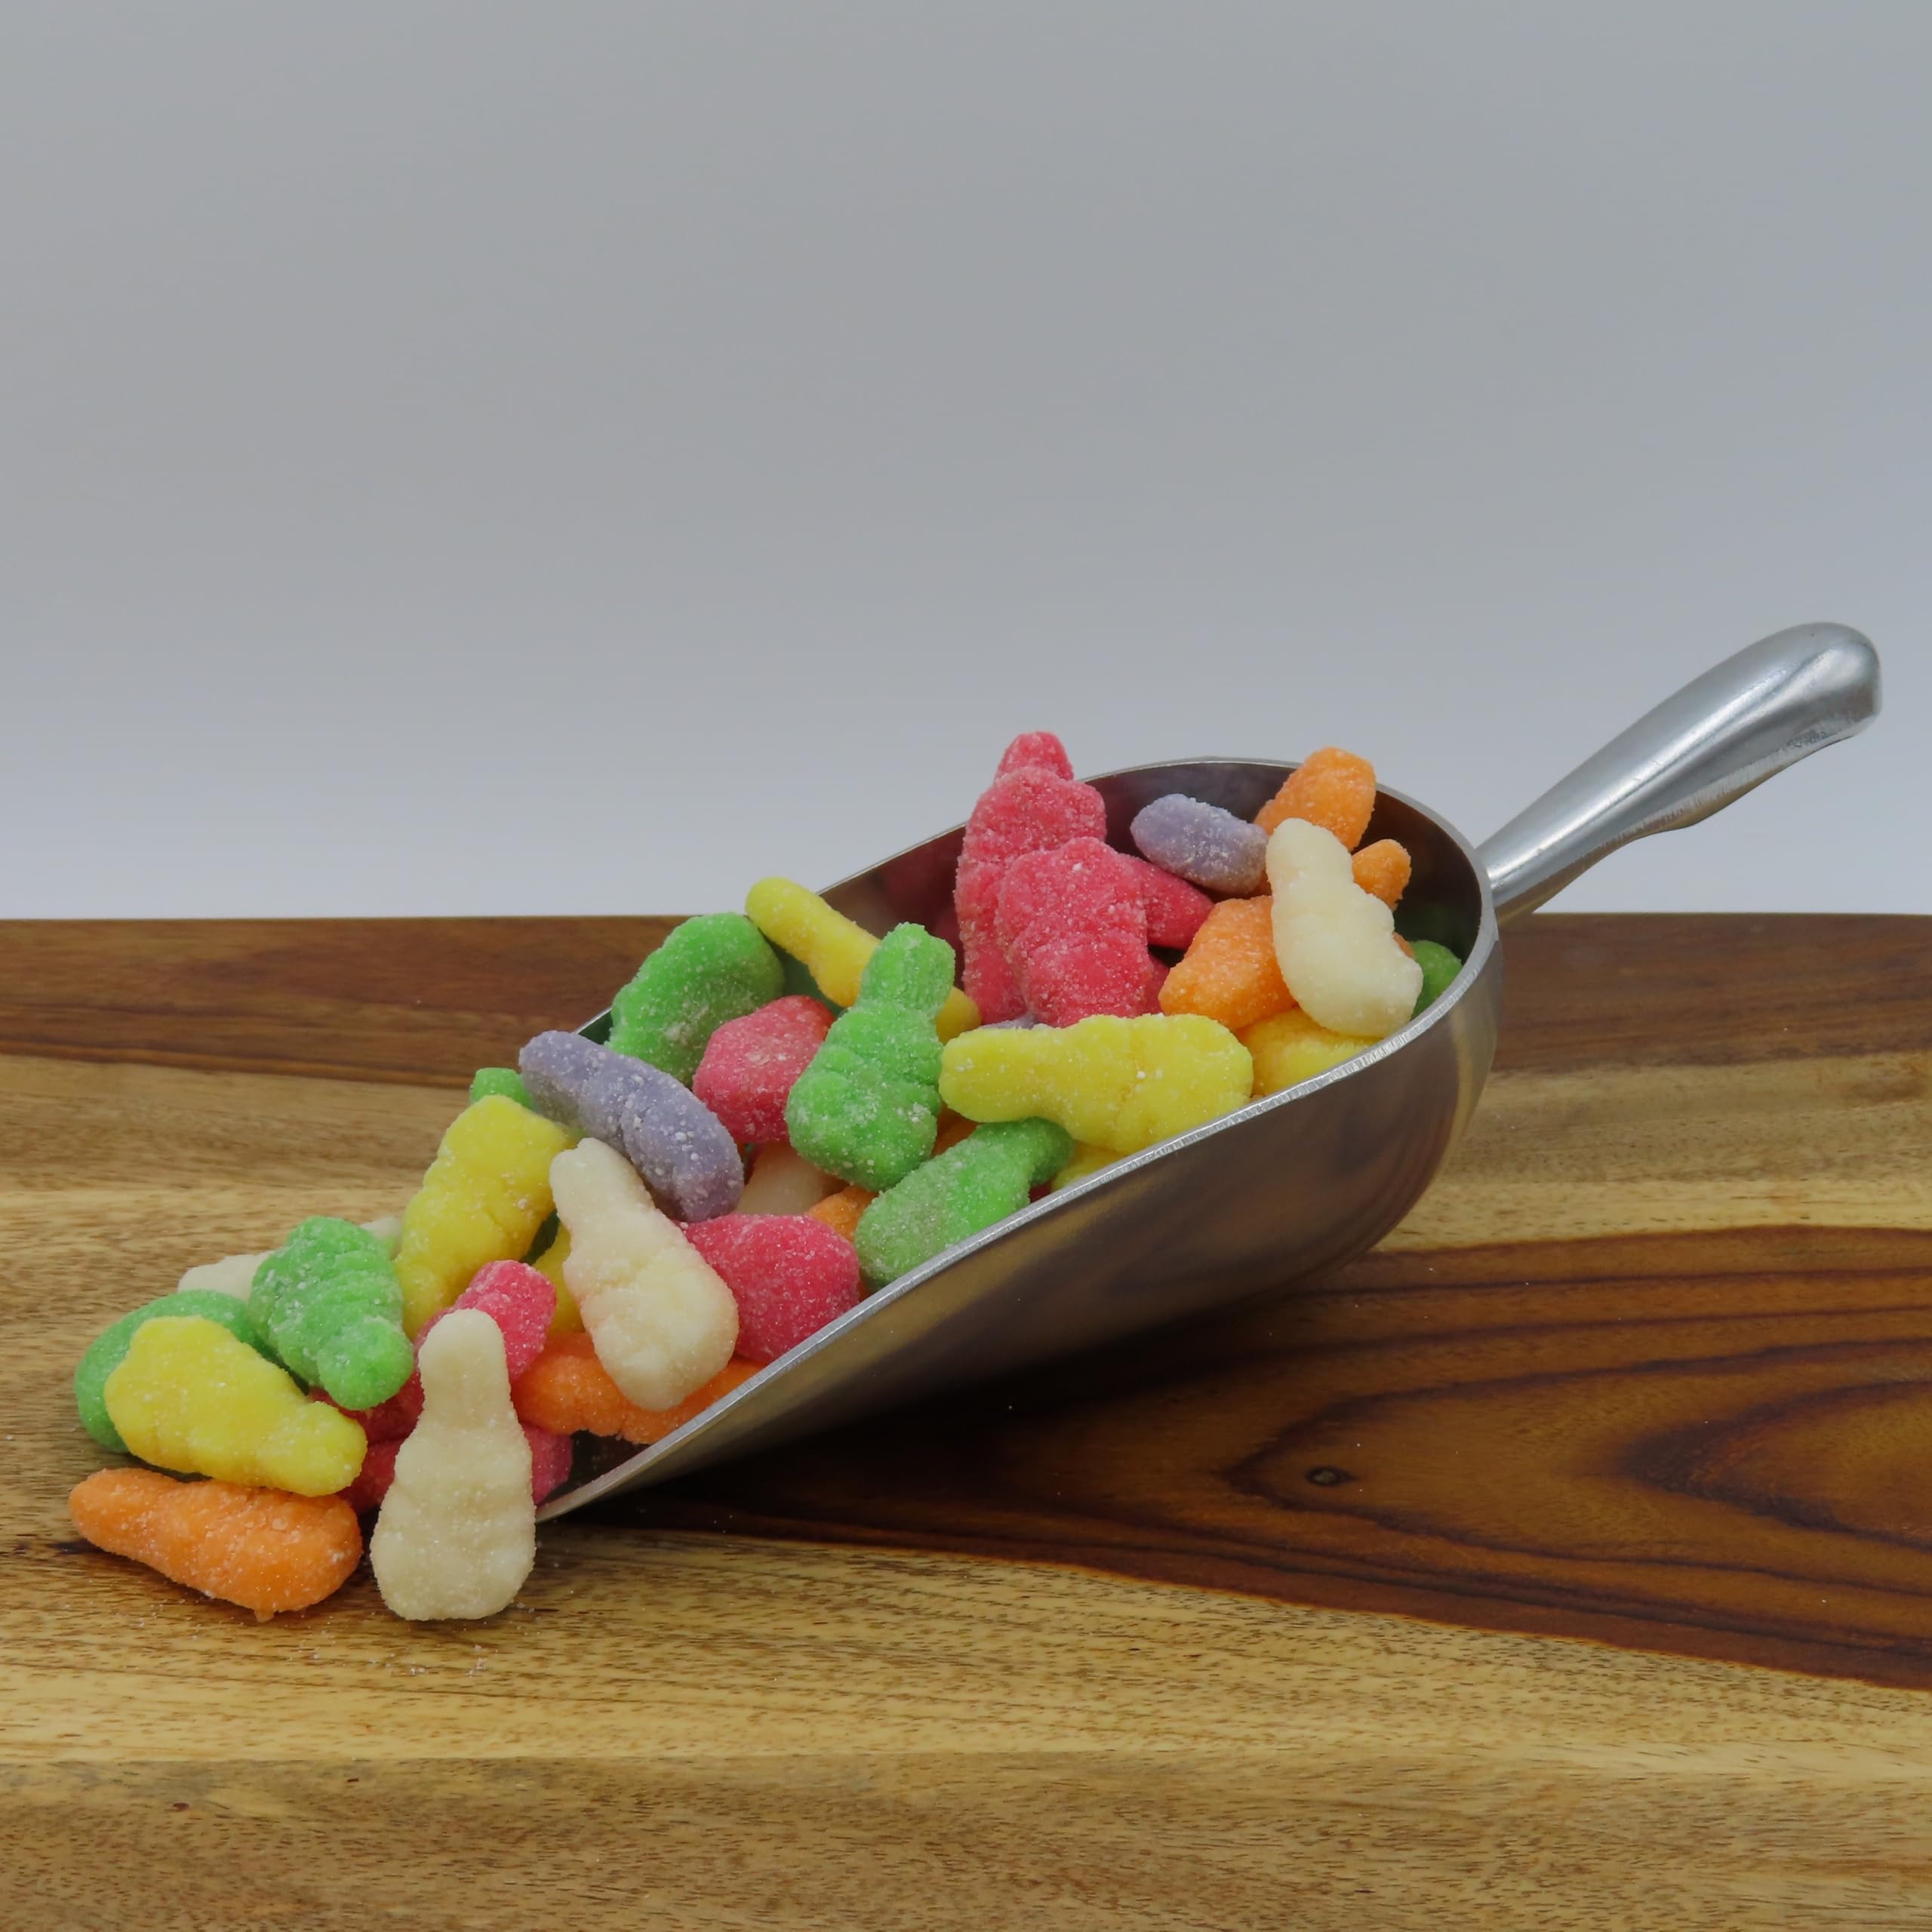
Item Name: Beulah's Sanded Gummy Bunnies, 9 Pounds, 900 Pieces of Candy
Bullet Point 1: Sweet Fruity Flavor
Bullet Point 2: Soft & Chewy
Bullet Point 3: Gummy Easter Candy
Product Description: Packaged in bulk, these Sanded Gummy Bunnies are a great snack. Share with family and friends or enjoy for yourself.
Value: 144.0
Unit: Ounce

Price: 56.28